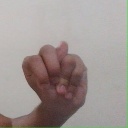
अक्षर: न